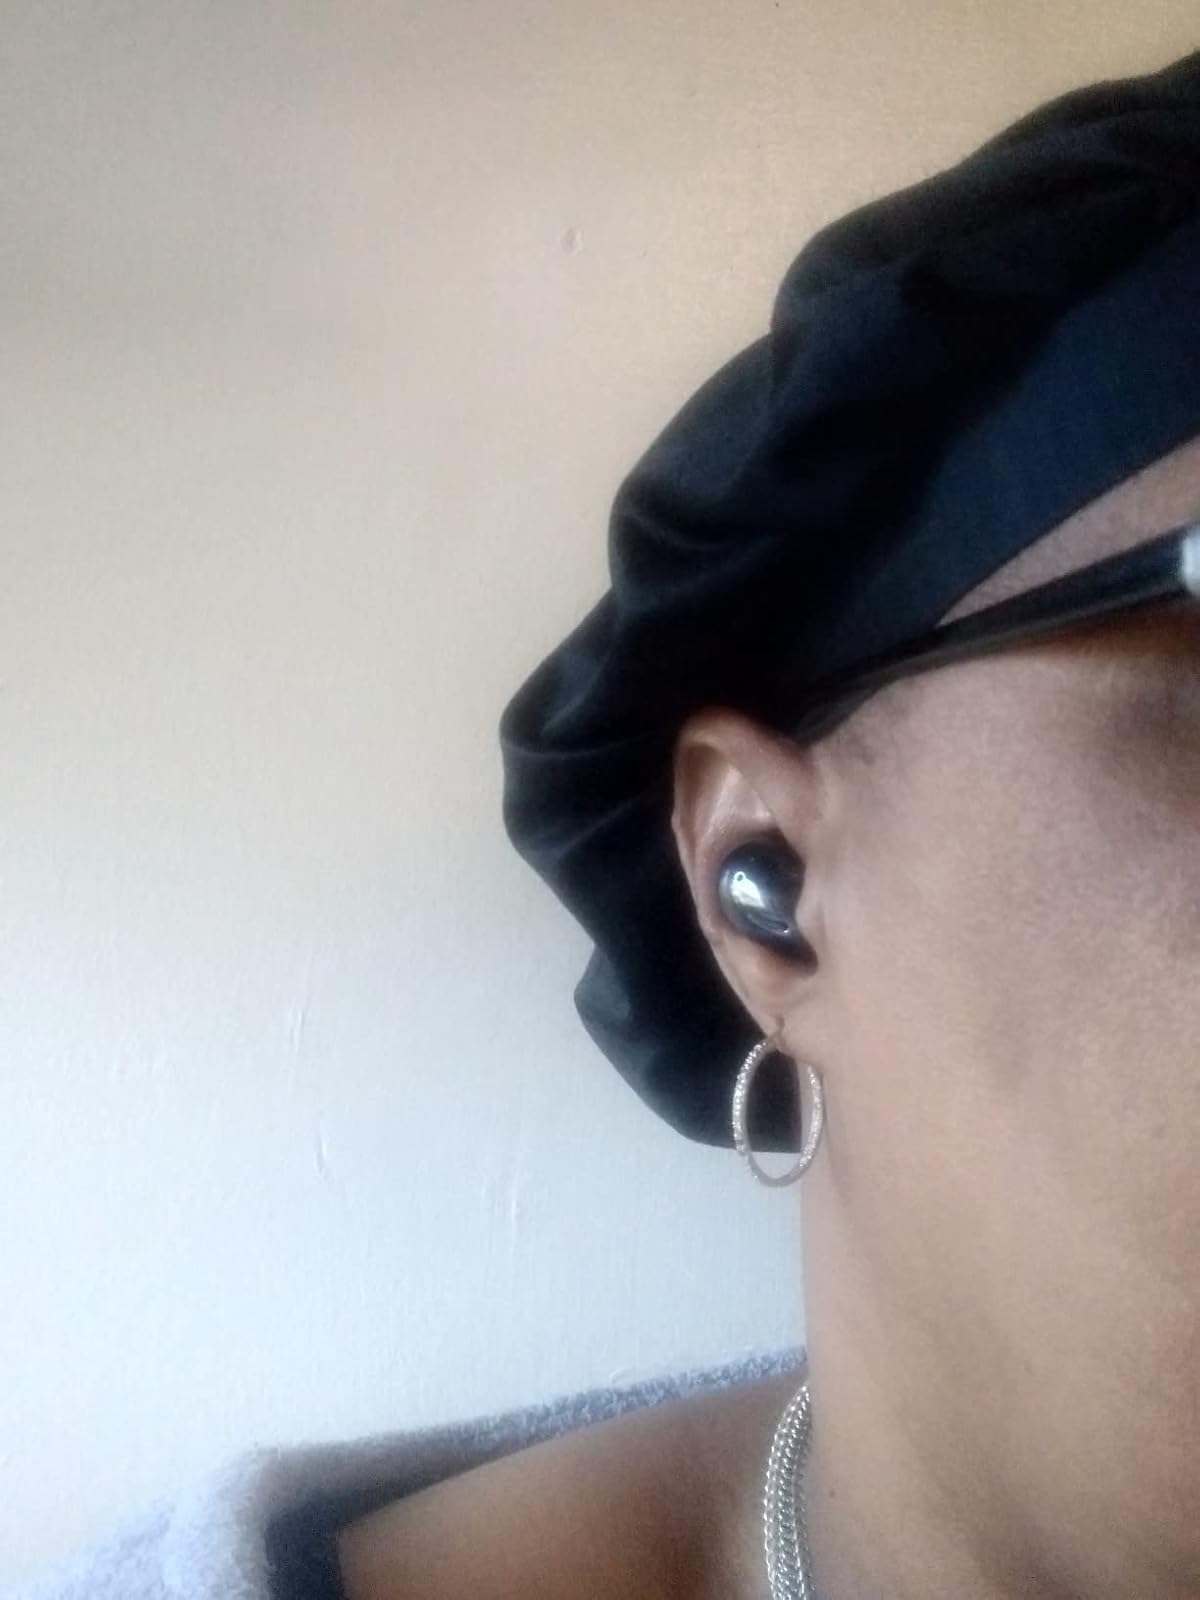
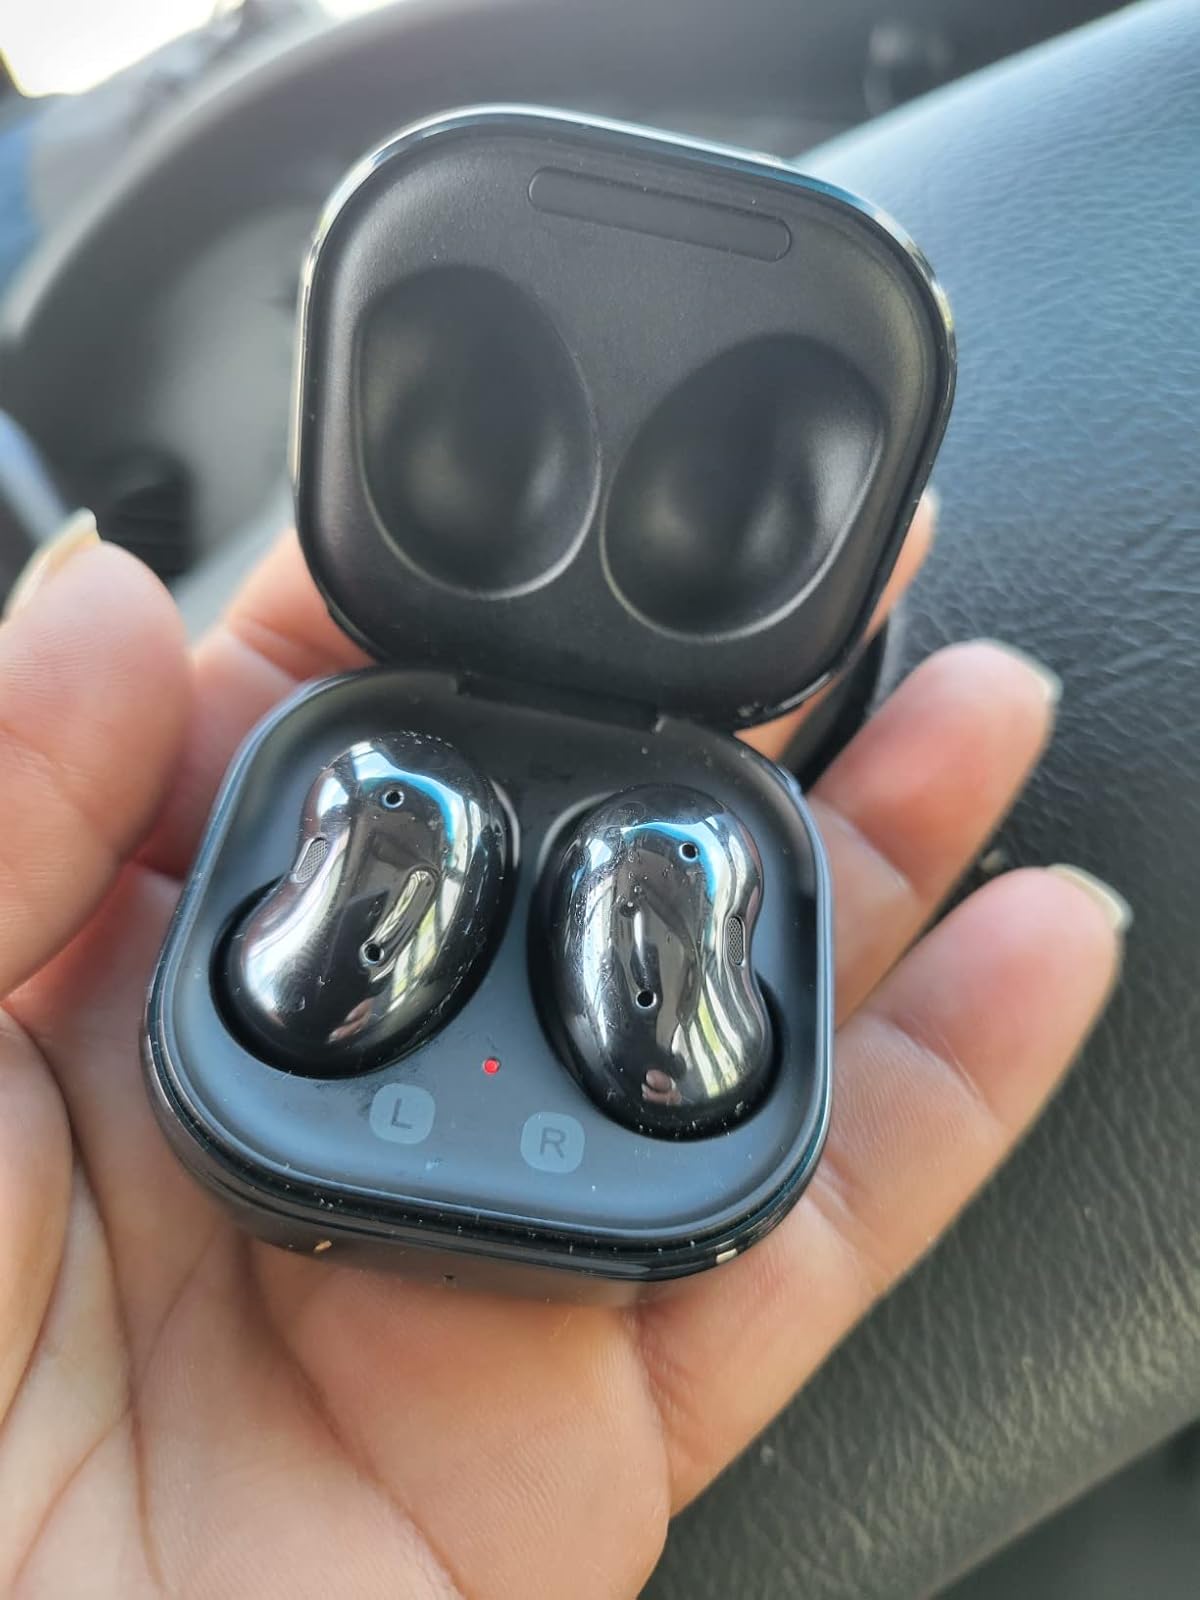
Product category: earbuds
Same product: yes